Rubber bullet

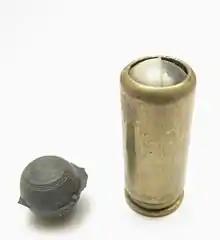
9mm P.A. cartridge with rubber bullet

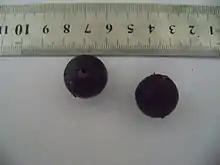
Rubber balls used against protesters in Ni'lin, August 2013

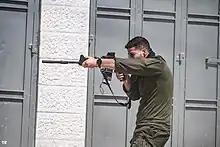
Soldier shooting rubber bullets at protestors at Kafr Qaddum, September 2023

The British Ministry of Defence developed rubber rounds—the "Round, Anti-Riot, 1.5in Baton"—in 1970 for riot control purposes in Northern Ireland during The Troubles. A low power propelling charge gave them a muzzle velocity of about and maximum range of about ."The round is generally deployed in low trajectories or skip fired in the general direction (non-target specific) of the intended targets," causing pain but not injury, but is also intended to be direct fired at the discretion of the operator. From 1970 to 1975, about 55,000 rubber bullets were fired by the British Army in Northern Ireland. The bullets were intended to be fired at the legs of rioters or the ground in front of rioters where it would bounce, losing some of its velocity, and then hit the intended target. However, rubber bullets were often fired by security forces directly at people from close range, resulting in a number of individuals being killed or wounded. Humans rights campaigner and co-founder of United Campaign Against Plastic Bullets Emma Groves was blinded by a rubber bullet in 1971. In 1975, they were replaced by plastic bullets. In Northern Ireland over 35 years (1970–2005), about 125,000 rubber and plastic bullets were fired—an average of ten per day—causing 17 deaths.